2009 FINA Swimming World Cup

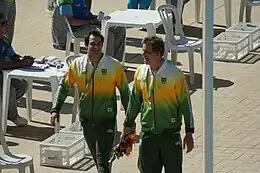
Nicholas Santos (left), winner of the men's 50 m freestyle and 50 m butterfly in Singapore.

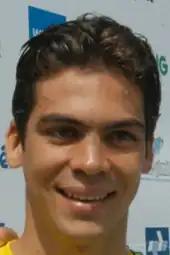
Kaio de Almeida, winner of the men's 100 m and 200 m butterfly in Stockholm.

* Therese Alshammar set a new world record of 58.51 seconds in the heats of this event in Durban.